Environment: real
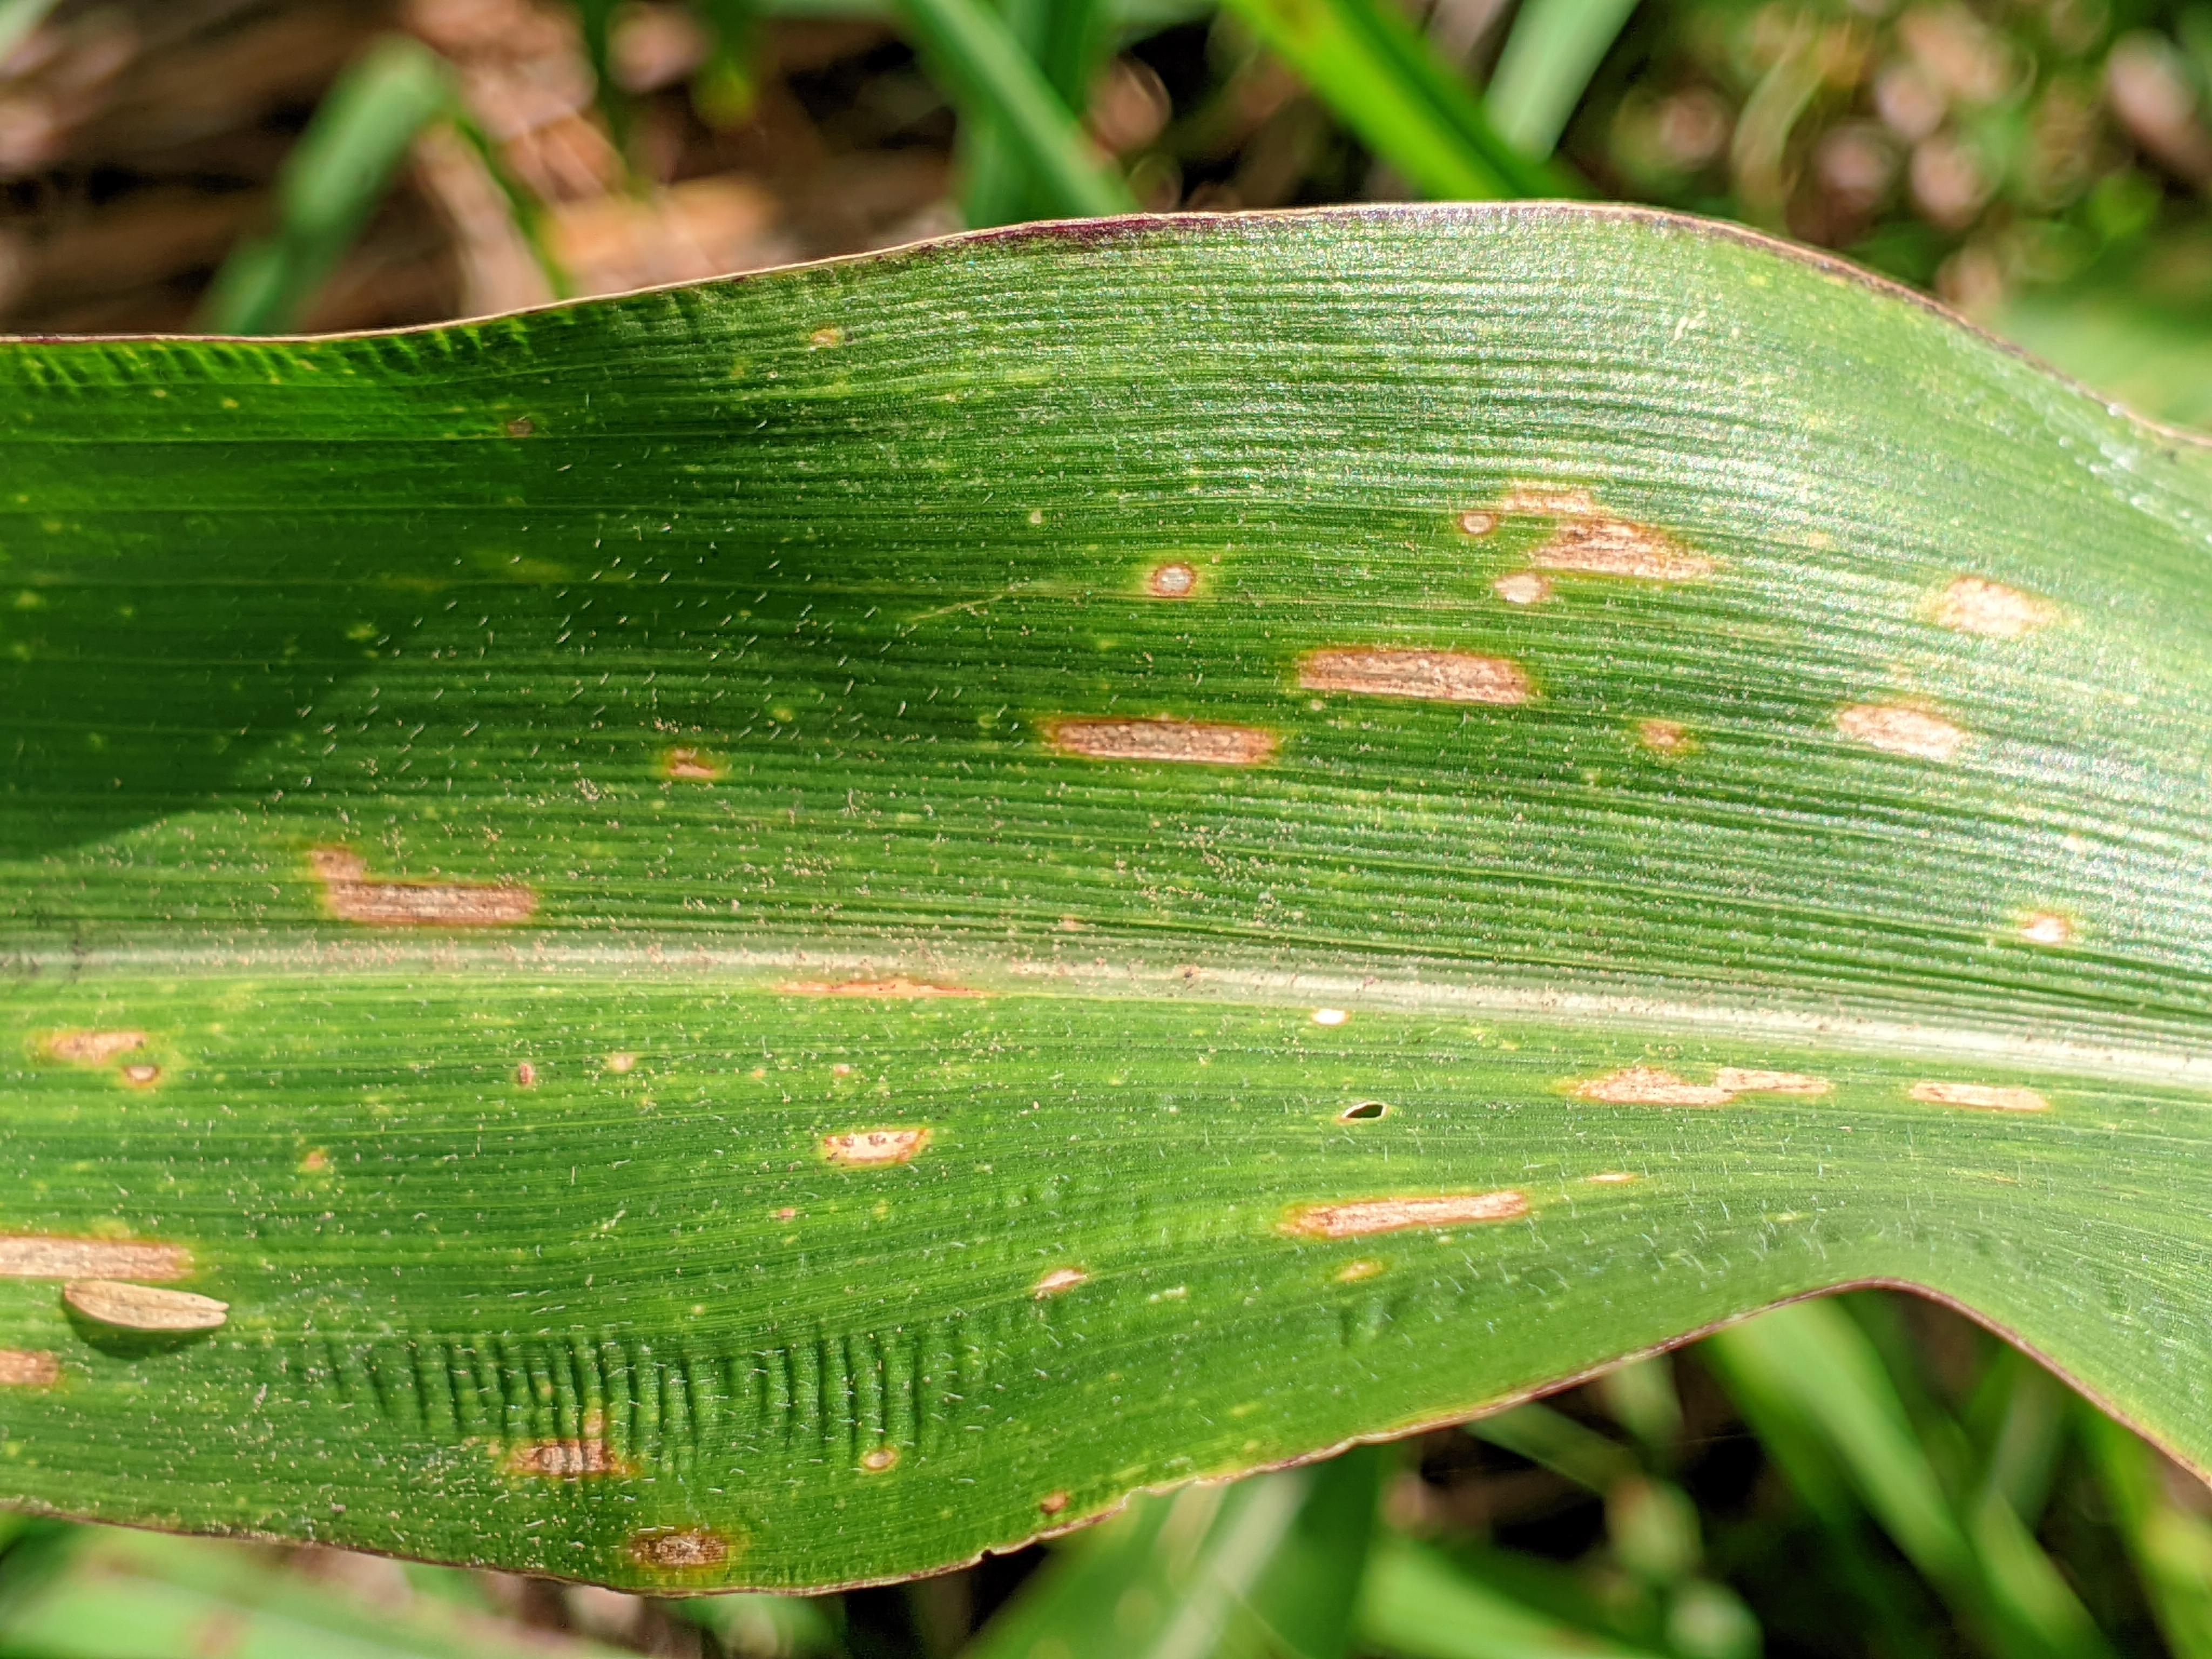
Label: gray_leaf_spot